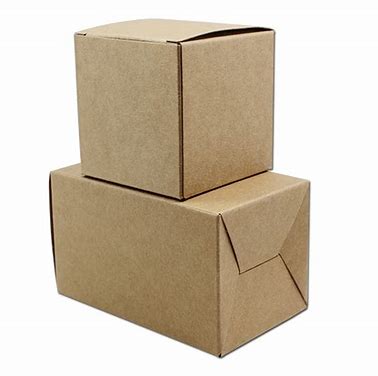
Label: cardboard